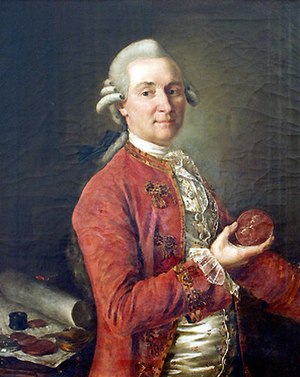
2. Kamtjatka-ekspedition / Eksterne kilder
Georg Thomas von Asch. Oliemaleri af Kirill Golowatschewski 1780. Fra 1771 til sin død sendte Asch talrige materialer fra Rusland til Göttingen. I dag står en del af de sjældne bøger, kort og manuskrifter fra "Asch samlingen" til rådighed online gennem det russisk-amerikanske projekt "Meeting of frontiers − Встреча на границах".[21]
Den 2. Kamtjatka-ekspedition var en russisk forsknings- og opdagelsesrejse, som blev gennemført under ledelse af den danske marineofficer Vitus Bering mellem 1733 og 1743. Ekspeditionens deltagere udforskede Sibirien, kortlagde den russiske nordkyst og udforskede søvejene fra det østsibiriske Okhotsk til Nordamerika og Japan.